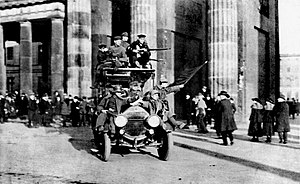
Novemberrevolutionen
Revolutionære kører forbi Brandenburger Tor i november 1918.
Novemberrevolutionen eller Den tyske revolution var den revolution, der i slutningen af 1. verdenskrig førte til det tyske kejserriges undergang og kejserens abdikation. Under Novemberrevolutionen døde 3 af de vigtige personer bag revolutionen, nemlig Rosa Luxemburg, Franz Mehring og Karl Liebknecht. Revolutionen blev indledt med matrosoprøret i Kiel den 3. november 1918. I de følgende fem dage blev der dannet arbejder- og soldaterråd i mange større tyske byer. Kejser Wilhelm II abdicerede og overlod regeringsmagten til ledelsen i det socialdemokratiske parti SPD.